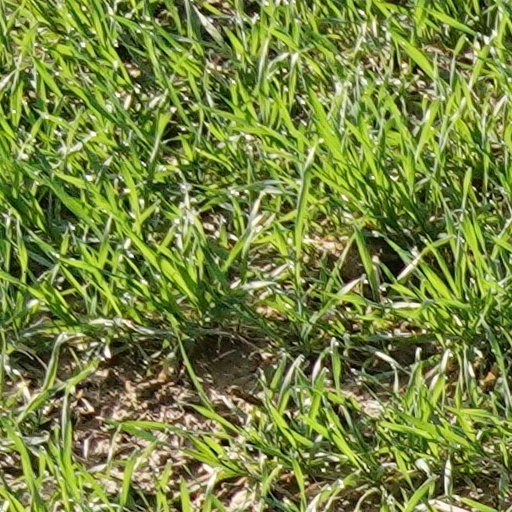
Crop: wheat